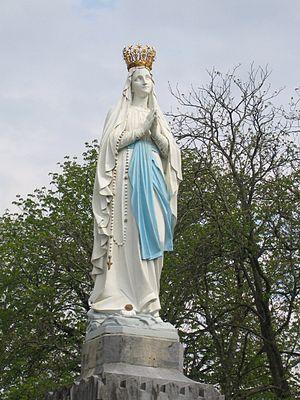
La Maison Raffl était une entreprise de négoce de statues religieuses et de mobilier d'église installée au 64, Rue Bonaparte à Paris. Raffl est le nom du premier propriétaire, mais il y en eut beaucoup d'autres pendant sa période d'activité, entre 1857 et les années 1920.
Les apparitions mariales de Pellevoisin désignent les apparitions mariales qui seraient survenues du 14 février 1876 au 8 décembre 1876 à Estelle Faguette, jeune femme de 33 ans, dans sa chambre, alors qu'elle était gravement malade. Après sa guérison en février, elle dit continuer de voir la Vierge Marie, à une dizaine de reprises. La Vierge lui aurait alors confié la mission de faire diffuser le scapulaire du Sacré-Cœur.